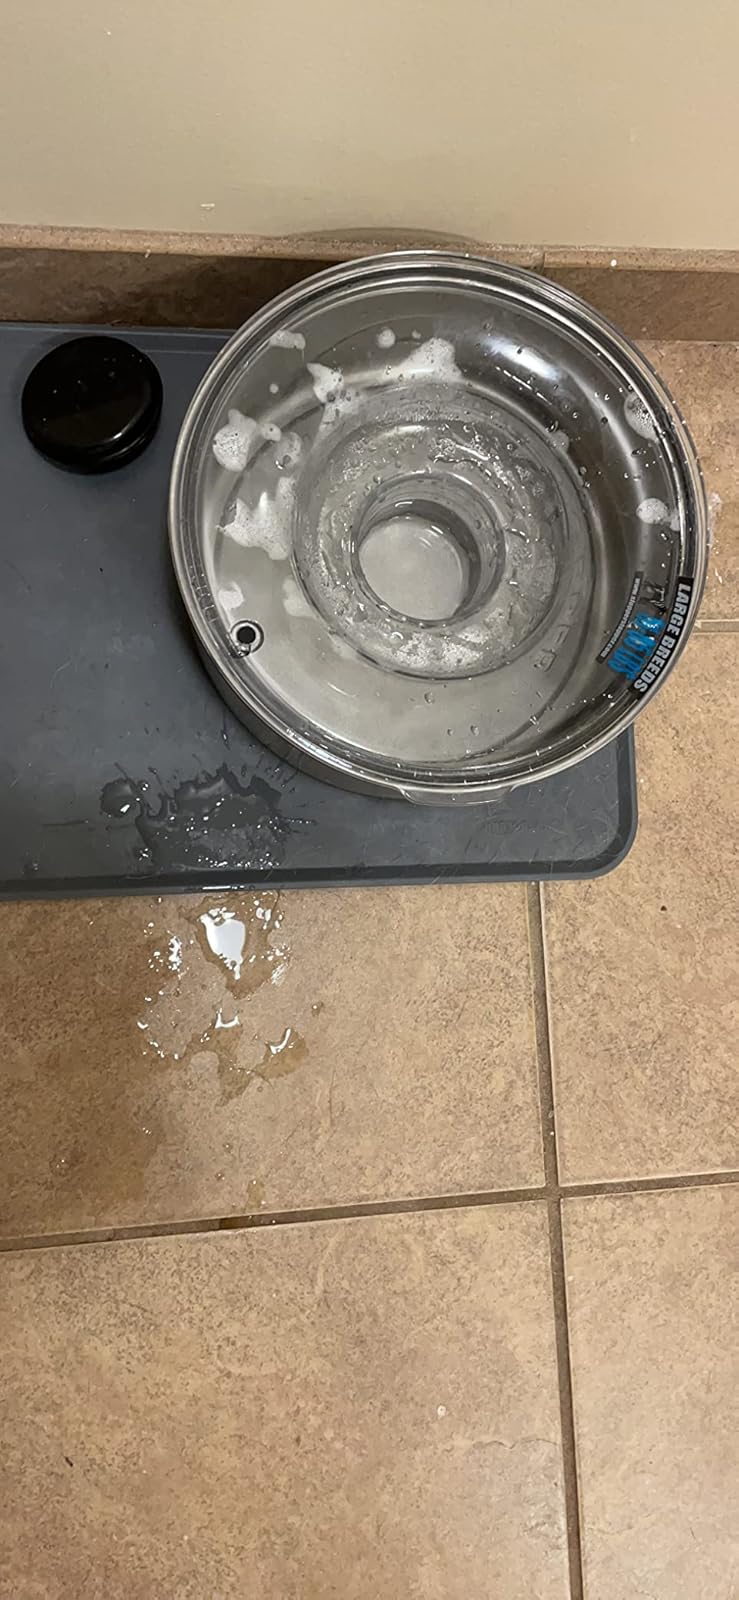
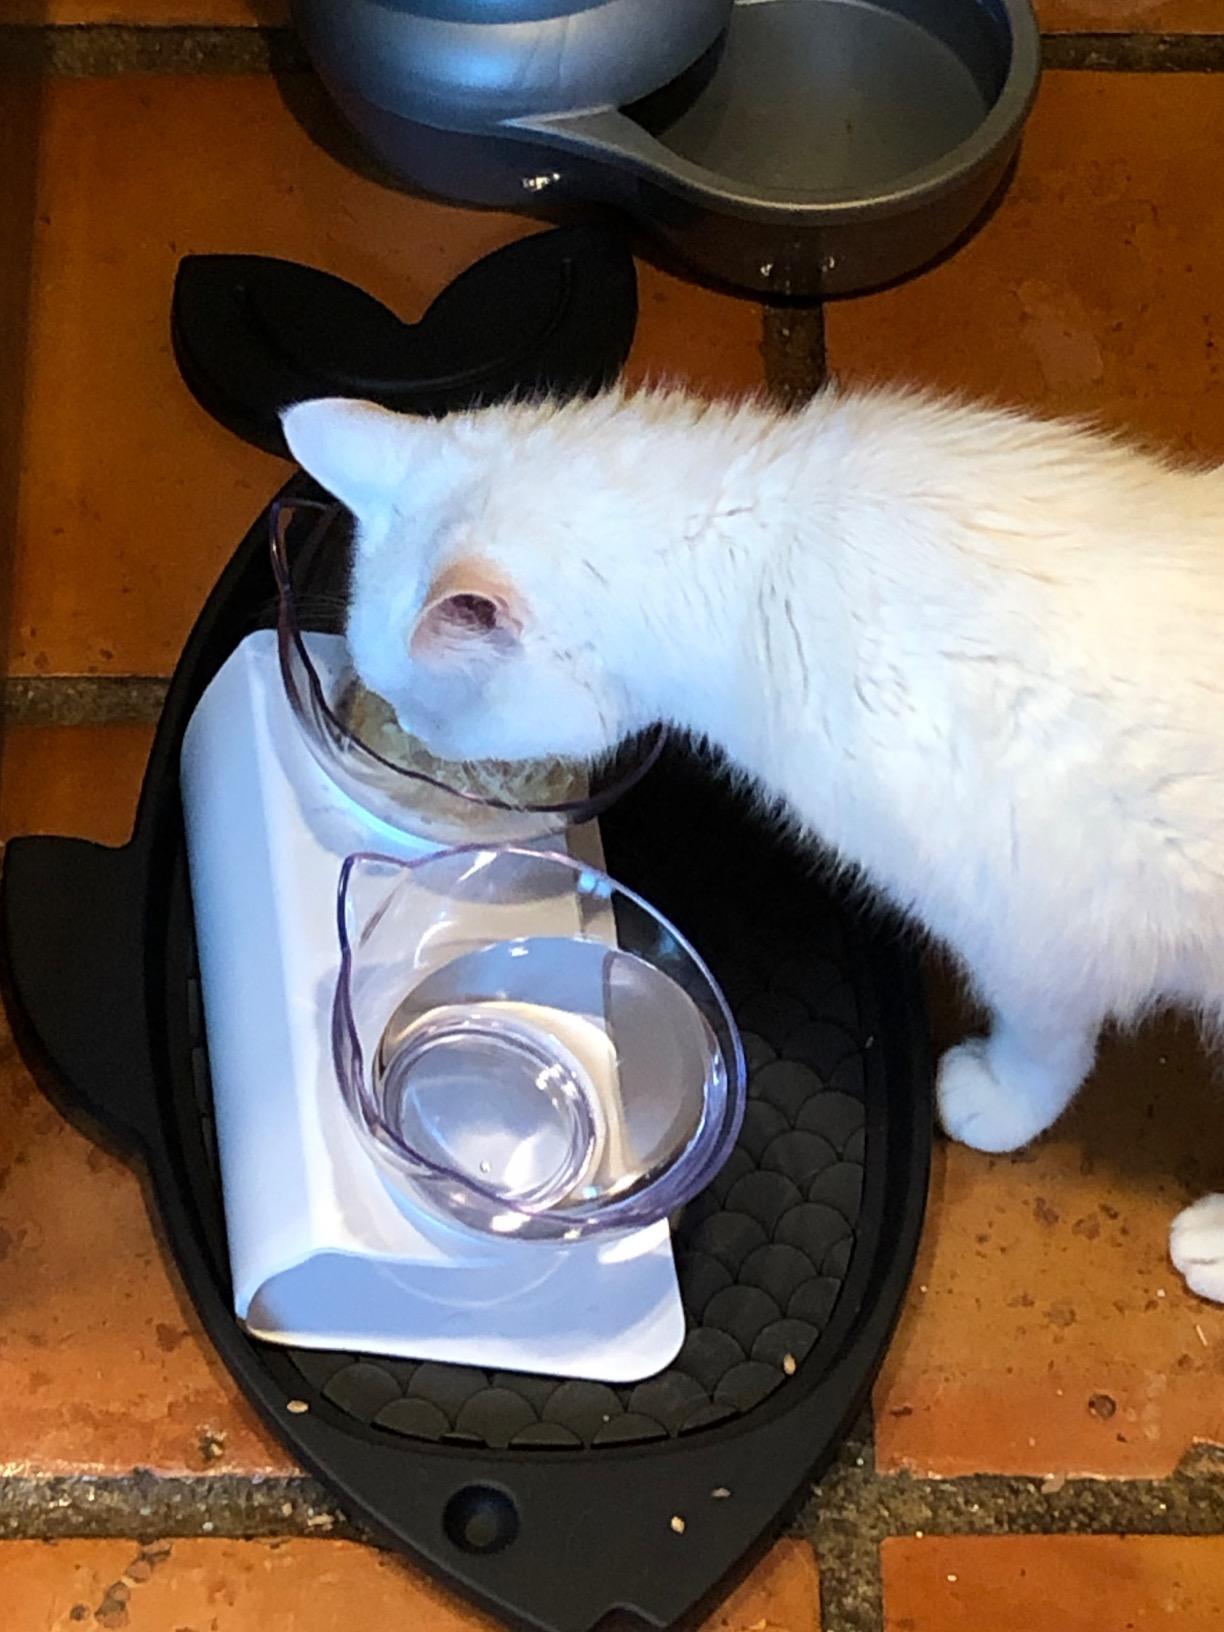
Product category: items_bowl
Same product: no